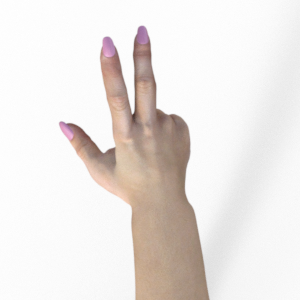
Label: scissors